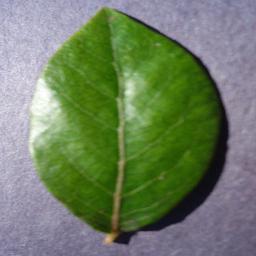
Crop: blueberry
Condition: healthy